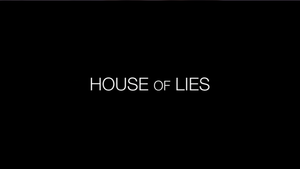
House of Lies est une série télévisée américaine en 58 épisodes d'environ 28 minutes créée par Matthew Carnahan et diffusée simultanément entre le 8 janvier 2012 et le 12 juin 2016 sur Showtime aux États-Unis et sur The Movie Network au Canada.